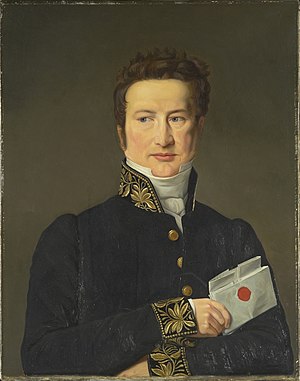
Johan Gunder Adler
Johan Gunder Adler var en dansk lektor, forfatter og statsmand. Han flyttet til Fredrikshald i 1812.